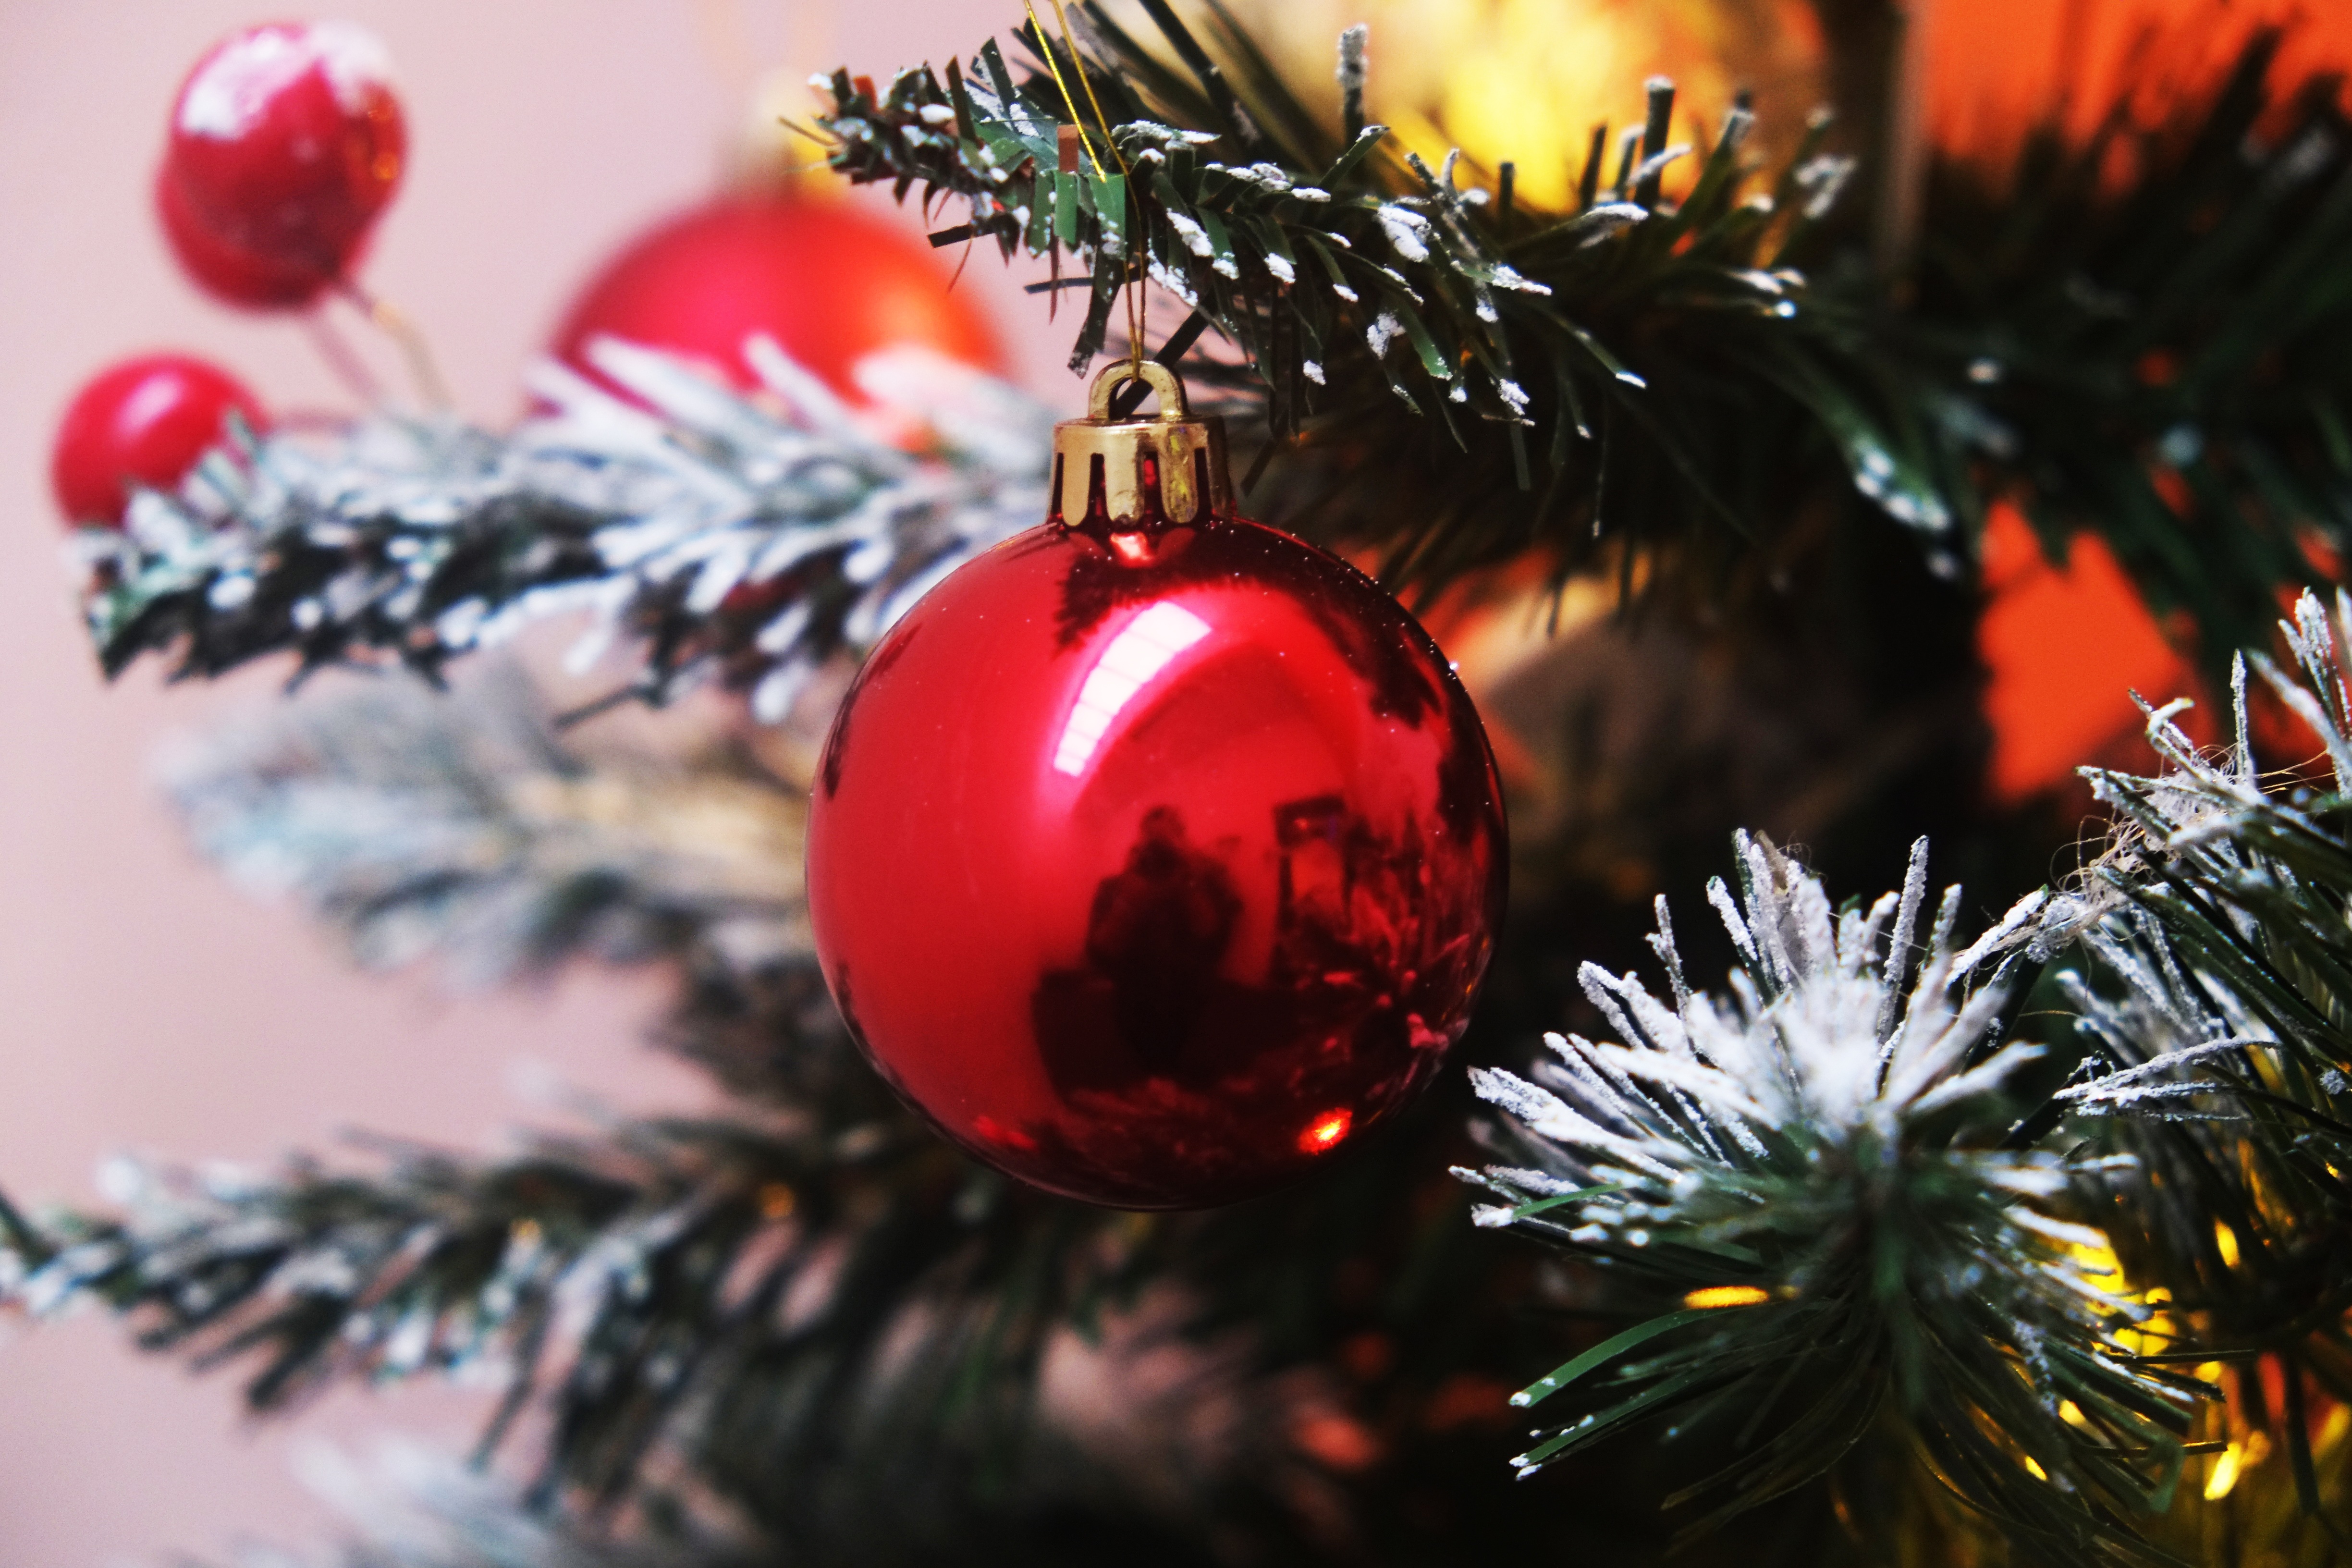
tree, branch, plant, flower, glass, red, holiday, christmas, fir, christmas tree, christmas decoration, christmas bauble, woody plant